Gail Goestenkors

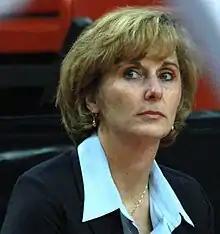
Goestenkors in March 2009

Gail Ann Goestenkors (born February 26, 1963) is an American basketball coach who was most recently an assistant coach for the Kentucky Wildcats women's basketball team.